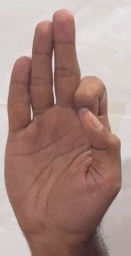
ASL sign: F